Nijrab District

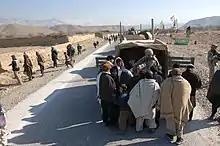
Local villagers receive humanitarian aid from the Bagram Provincial Reconstruction Team in the village of Nijrab in the Kapisa Province January 2008

The Nijrab district's economy is primarily agricultural, growing products such as wheat, corn, red beans, walnuts, almonds, and pine nuts.